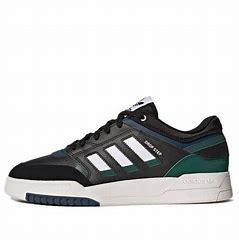
Brand: adidas
Model: Drop Step Skate